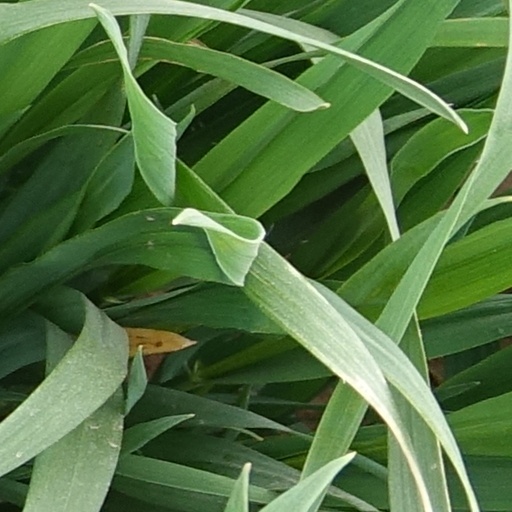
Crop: wheat